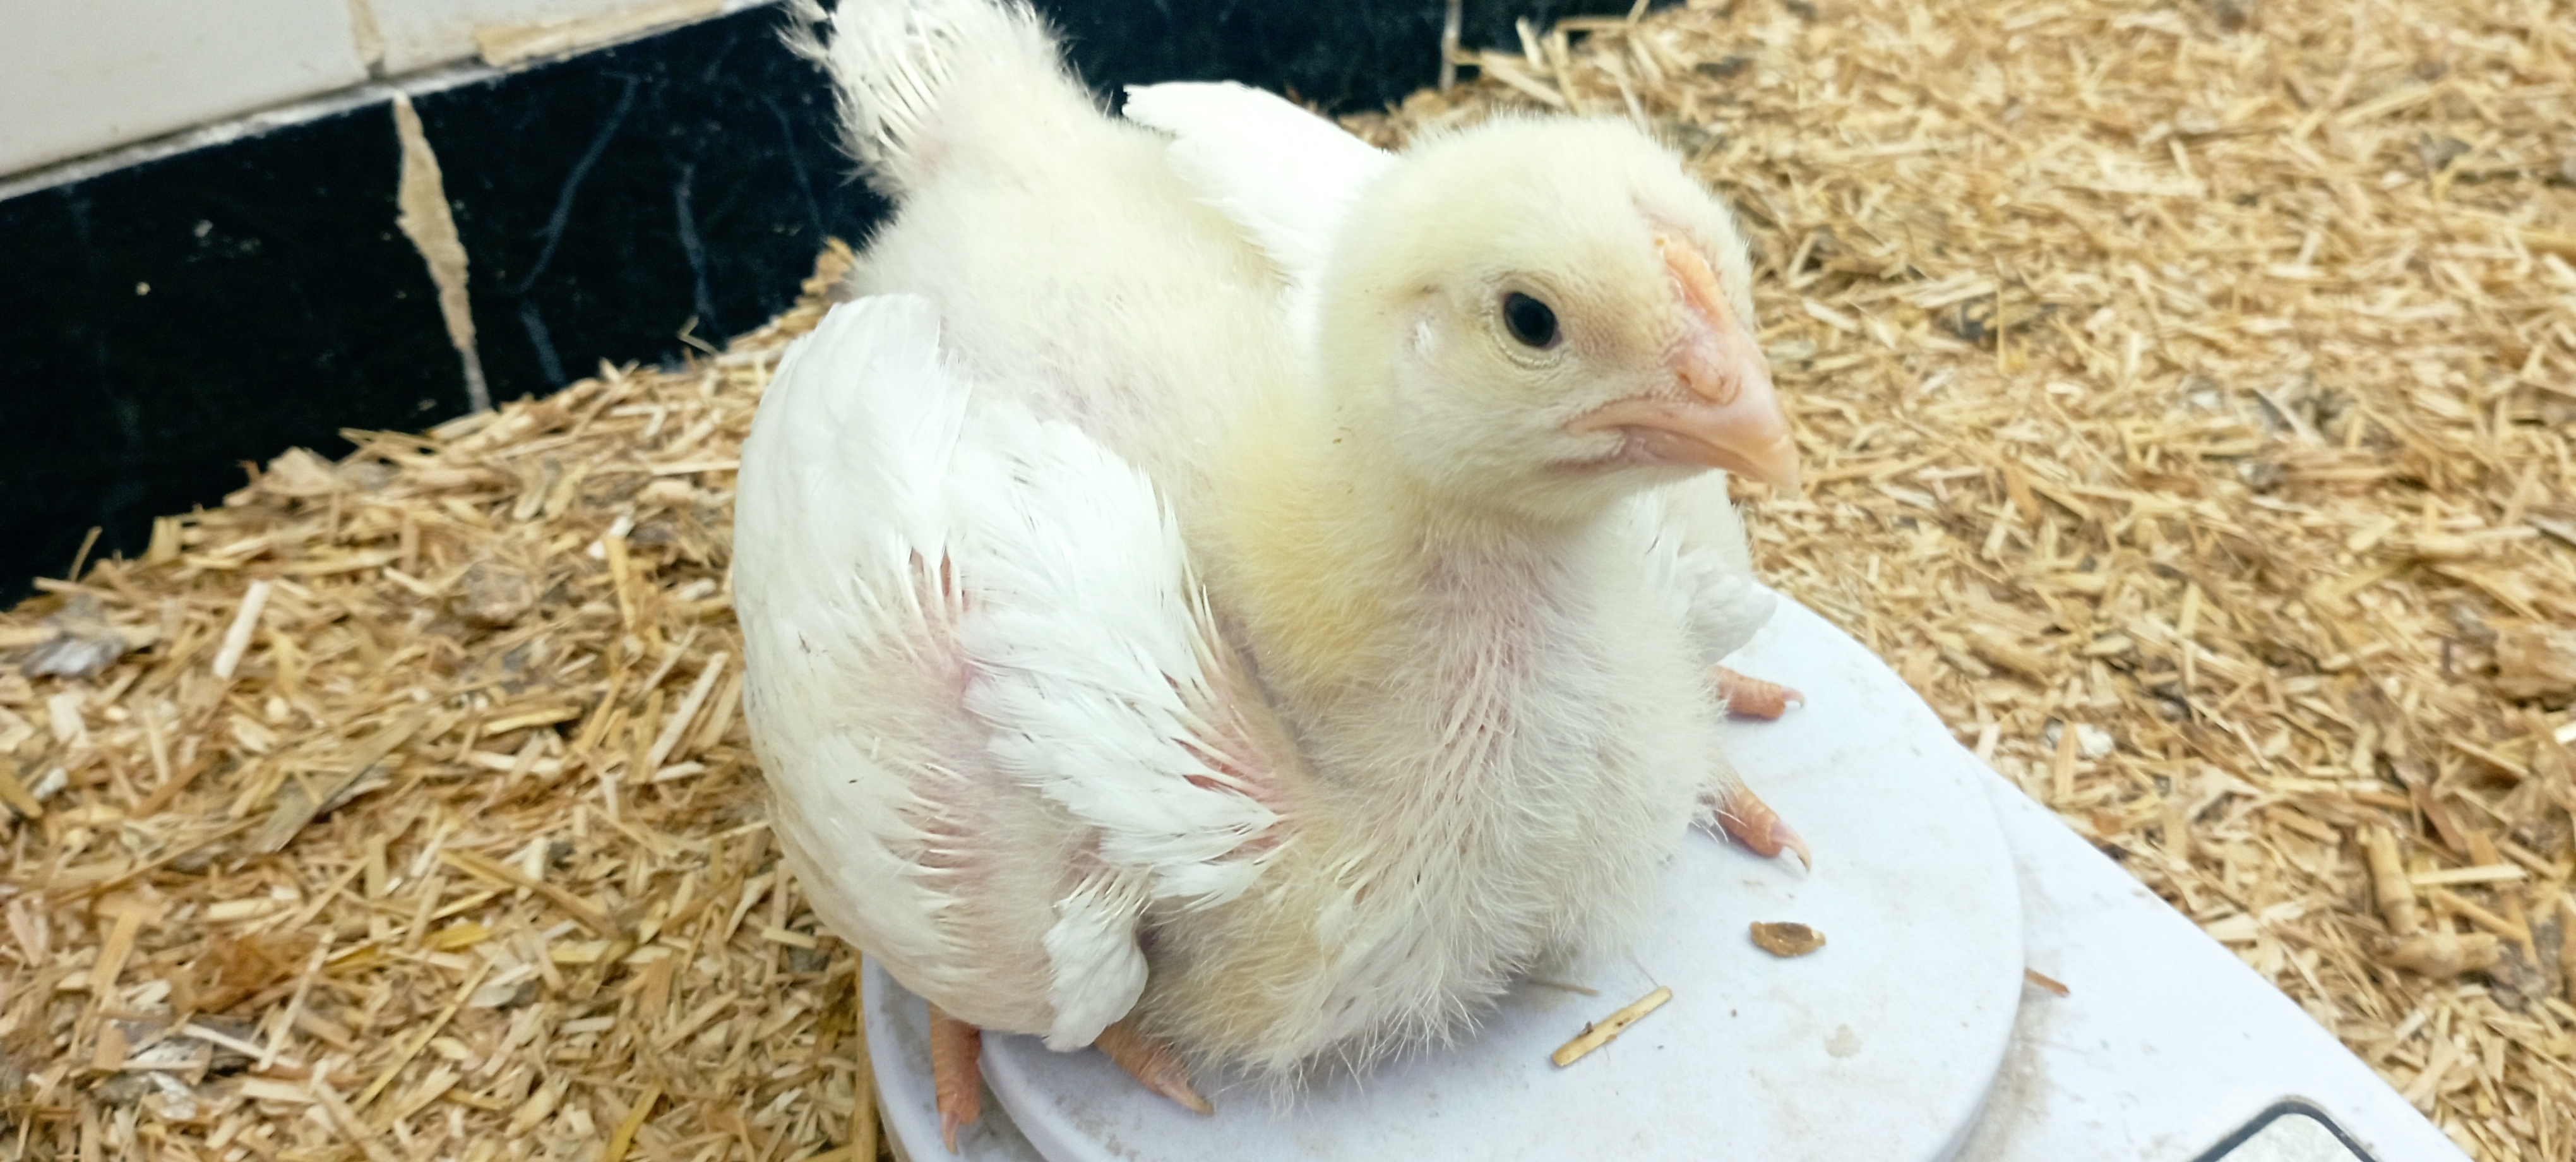
Weight: 562 g